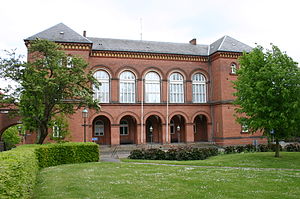
Viborg Kommune (1970-2006)
Viborgs rådhus 1873-2011
Viborg Kommune i Viborg Amt blev dannet ved kommunalreformen i 1970. Ved strukturreformen i 2007 blev kommunen udvidet til den nuværende Viborg Kommune ved indlemmelse af Bjerringbro Kommune, Fjends Kommune, Karup Kommune, Møldrup Kommune, Tjele Kommune og Hvam skoledistrikt i Aalestrup Kommune.